Yorkshire Three Peaks

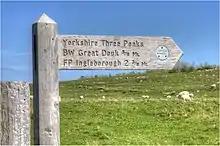
Three Peaks sign post

The Three Peaks walk of Pen-y-ghent, Whernside and Ingleborough is probably the original three peak walk within the UK. The first recorded ascent of the three hills was in July 1887 by J. R. Wynne-Edwards and D. R. Smith in a time of 10 hours. The walk covers a distance of to (depending on route) circuit of all three peaks with nearly of ascent and descent. A challenge that many walkers aim for when undertaking the walk is to complete the walk in under 12 hours, though as Alfred Wainwright says in his book "Wainwright in the Limestone Dales", "Some participants have chosen to regard the walk as a race, and this is to be greatly regretted, walking is a pleasure to be enjoyed in comfort" (edited quote). The route most walkers take varies from the fell race in that most traverse the 'nose' of Pen-y-ghent from Brackenbottom Moor and do not ascend from the Pennine Way. Additionally, Whernside is generally traversed along the right-of-way to the east, initially following the railway line, all of which can add extra distance to the route.